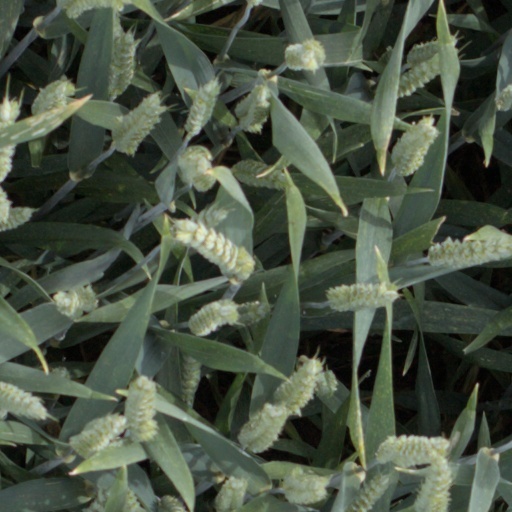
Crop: wheat